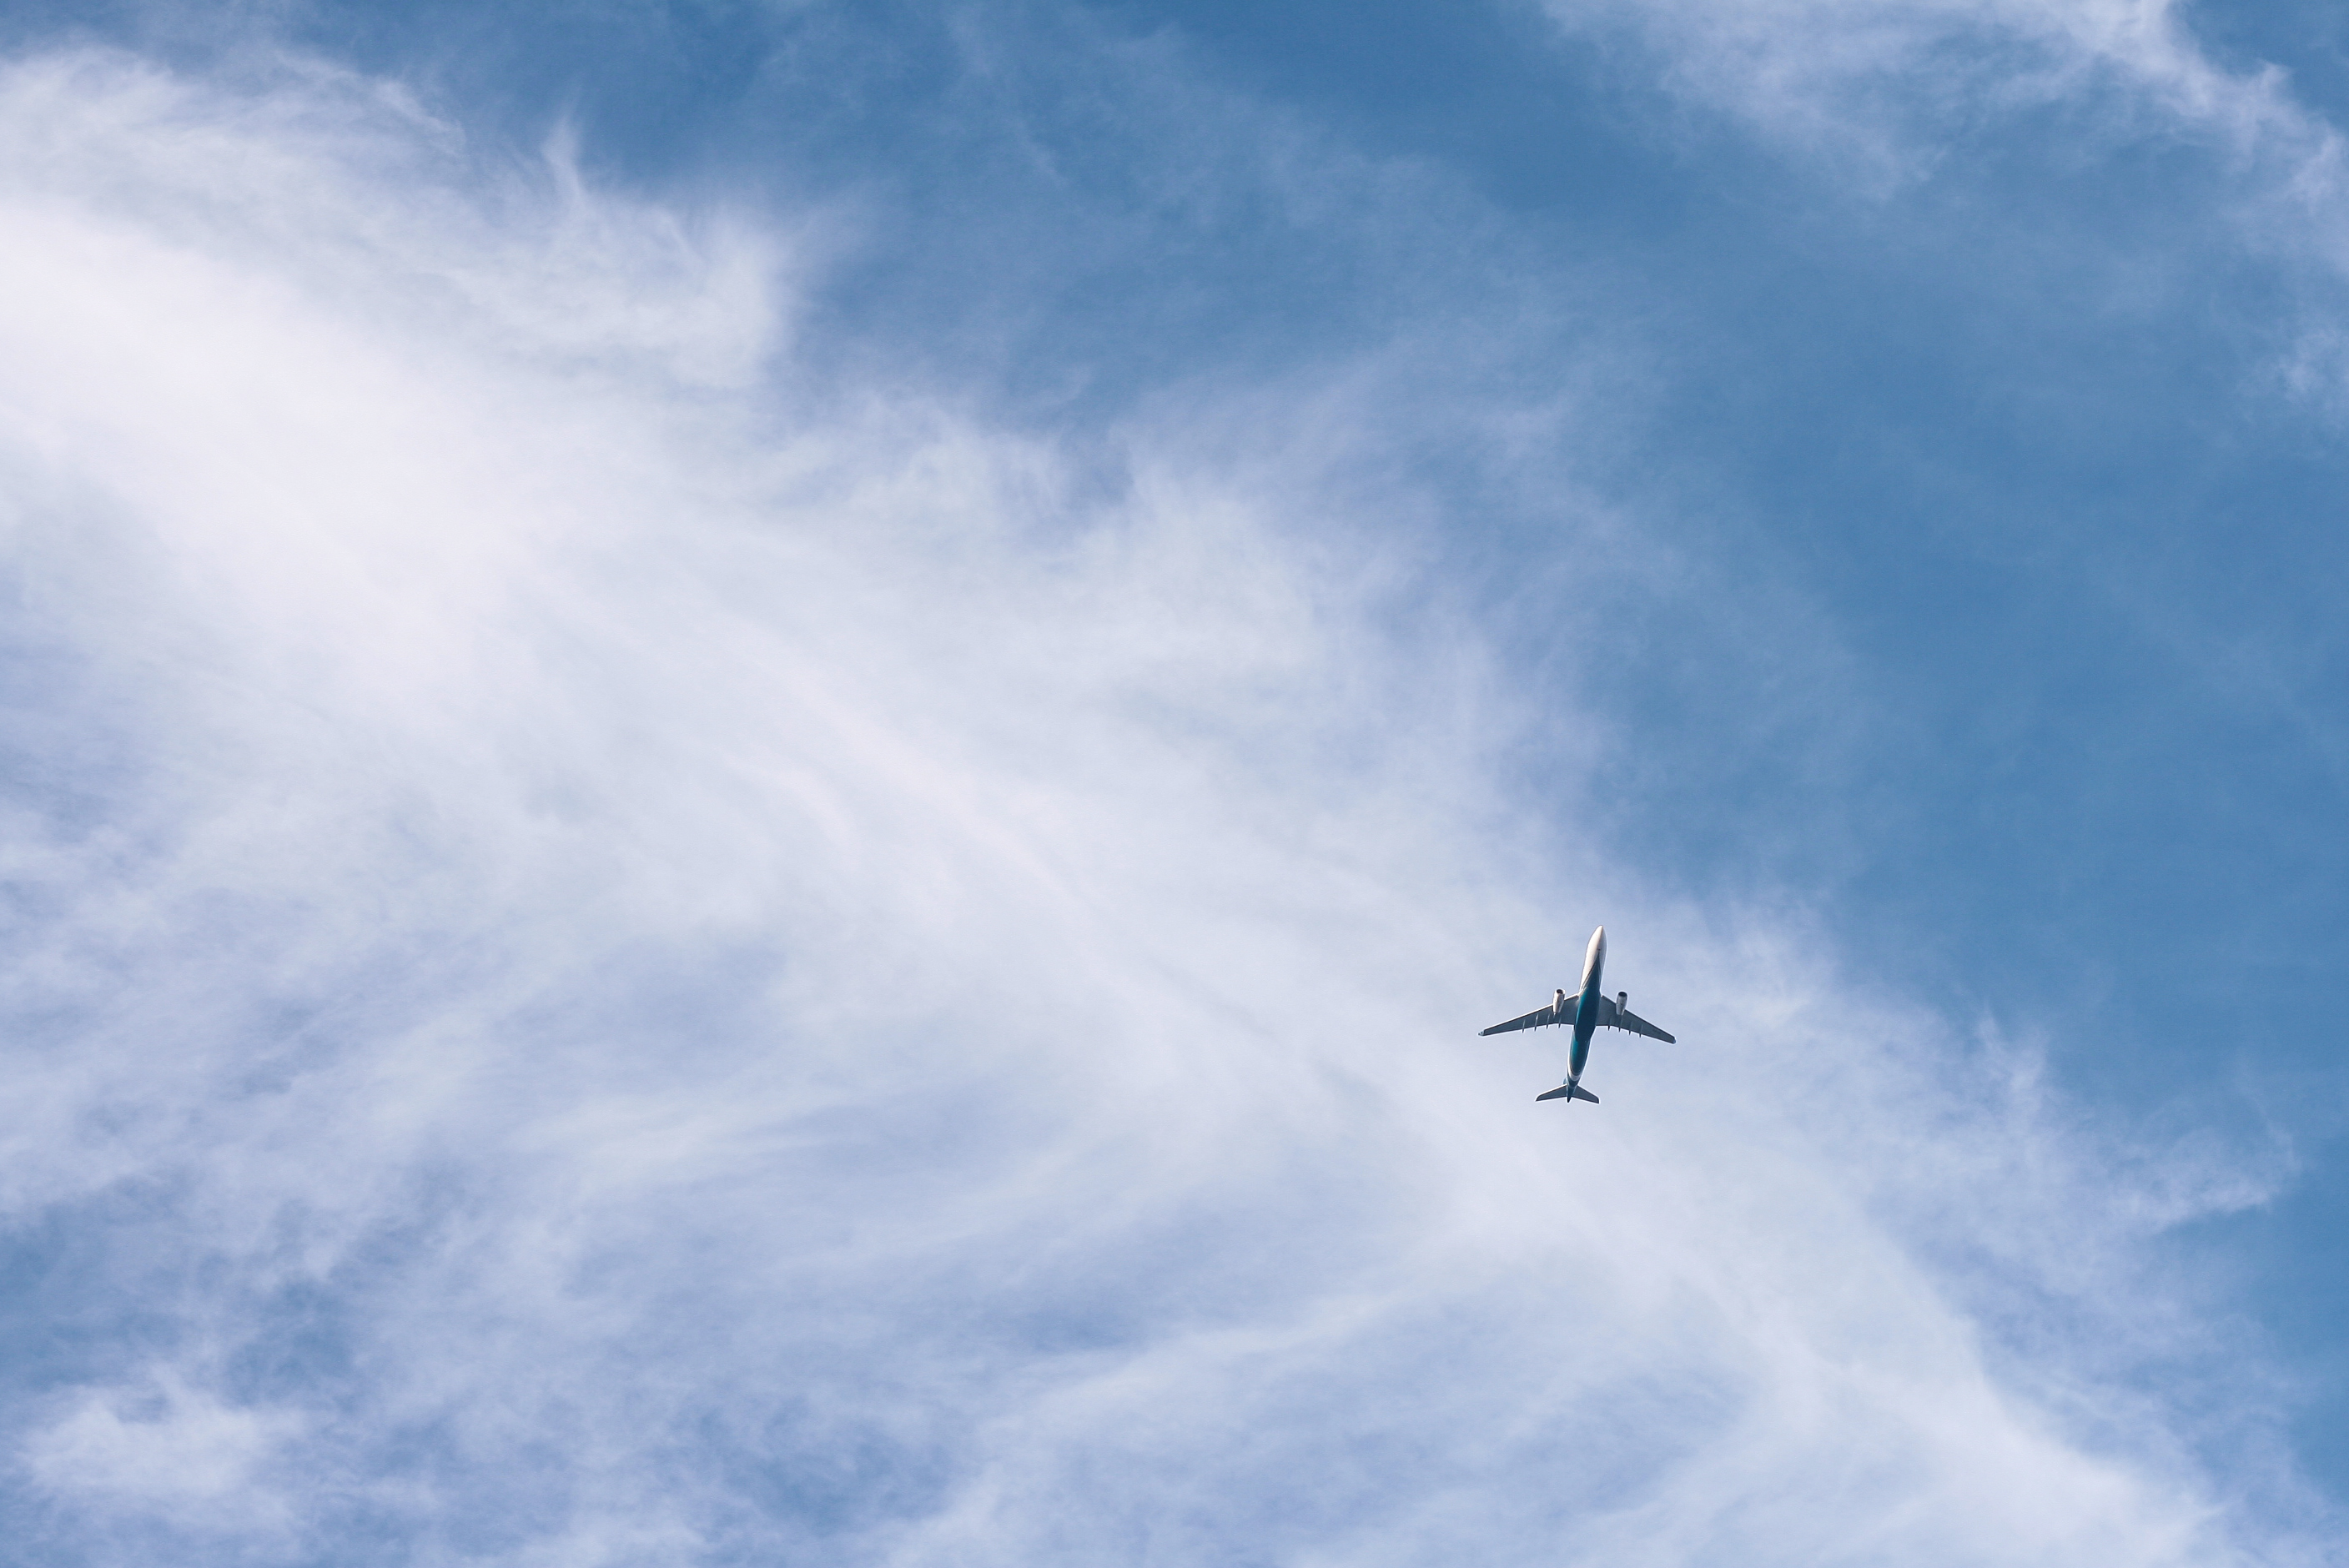
wing, cloud, sky, travel, airplane, aircraft, vehicle, aviation, flight, blue, outdoors, aeroplane, atmosphere of earth